The Goldfinch (painting)

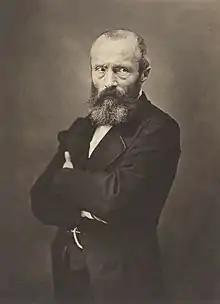
middle-aged man in coat

"The Goldfinch" was lost and unknown for more than two centuries before it first came to light in 1859. Théophile Thoré-Bürger, who had helped to restore the reputation of Vermeer, found it in the collection of former Dutch army officer and collector Chevalier Joseph-Guillaume-Jean Camberlyn in Brussels. It was subsequently given to Thoré-Bürger by the chevalier's heirs in 1865, and he in turn bequeathed it with the rest of his collection to his companion, Apolline Lacroix, in 1869, three years after its first public exhibition in Paris in 1866.